Sud Aviation Caravelle

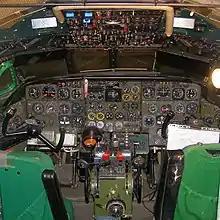
Cockpit

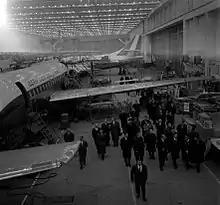
Assembly hall in 1962, during a visit of French prime minister Michel Debré

Two months later, SNCASE received official notification that its design had been accepted. On 6 July 1953, the SGACC placed a formal order for the construction of a pair of prototypes along with a pair of static airframes for fatigue testing. SNCASE's design licensed several fuselage features from British aircraft company de Havilland, the two companies already having had dealings in respect to several earlier designs. The nose area and cockpit layout were taken directly from the de Havilland Comet jet airliner, while the rest of the airliner was locally designed. A distinctive design feature was the cabin windows in the shape of a curved triangle, which were smaller than conventional windows but gave the same field of view downwards.